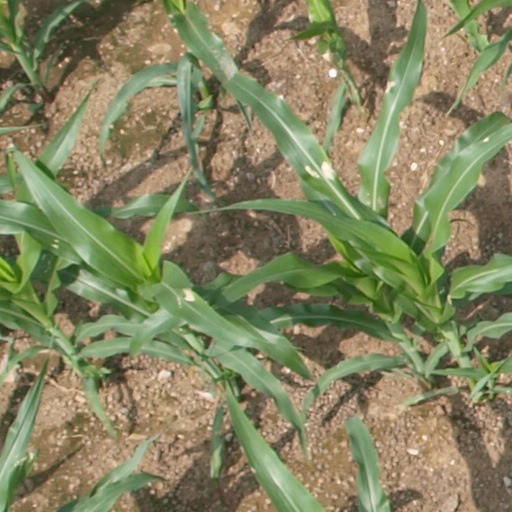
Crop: maize; corn